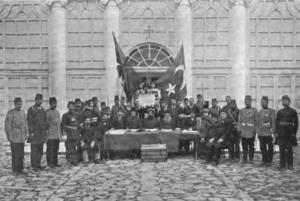
Ungtyrkiske revolution
Erklæringen af den ungtyrkiske revolution af lederne af de osmanniske milleter.
Den ungtyrkiske revolution var et internt oprør i det Osmanniske rige i juli 1908, hvor den ungtyrkiske bevægelse genindførte den tidligere Osmanniske forfatning og indvarslede en flerpartipolitik i et valgsystem med to stadier under Generalforsamlingen. I 1876 var der blevet etableret et konstitutionelt monarki under Sultan Abdul Hamid 2. i en periode kendt som den første forfatningsperiode, som kun havde varet i to år før sultanen suspenderede den og genvandt sin autokratiske magt. 24. juli 1908 kapitulerede Abdul Hamid og bekendtgjorde forfatningens genindførelse, hvilket indvarslede den anden forfatningsperiode.